Mubarakan

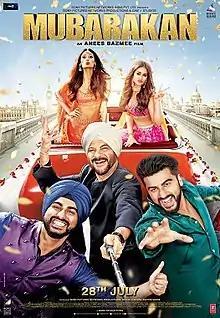

Mubarakan is a 2017 Indian Hindi-language romantic comedy film directed by Anees Bazmee. The film stars Anil Kapoor, Arjun Kapoor (in a dual role), Ileana D'Cruz, Athiya Shetty, Neha Sharma, Karan Kundra and Ratna Pathak Shah in the lead roles with Sanjay Kapoor in a special appearance. The storyline revolves around twin brothers, both played by Arjun Kapoor in his second-ever dual role. The film released theatrically worldwide on 28 July 2017 in 2350 screens in India and 475 screens overseas.